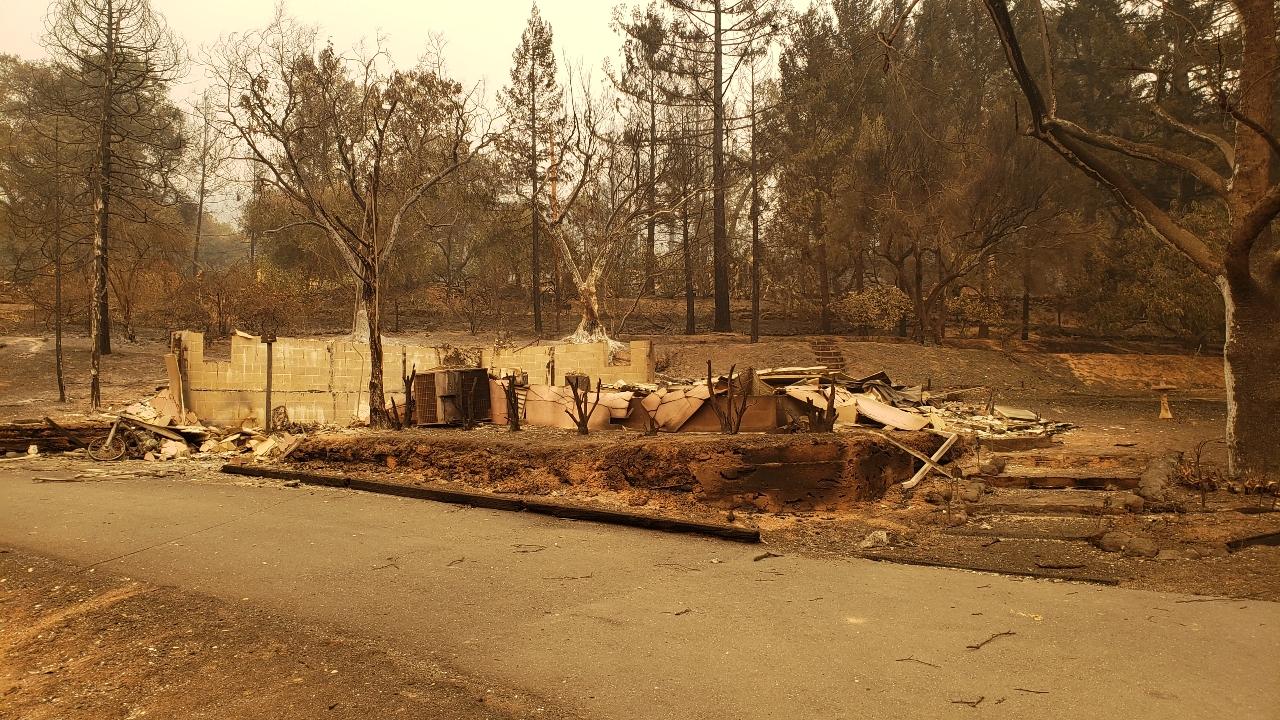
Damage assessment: destroyed